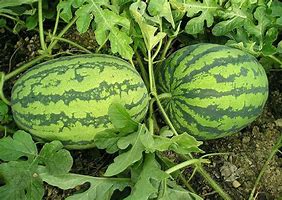
Label: watermelon